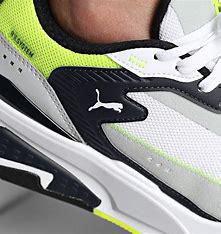
Brand: Puma
Model: Rs Fast